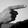
ASL letter: G